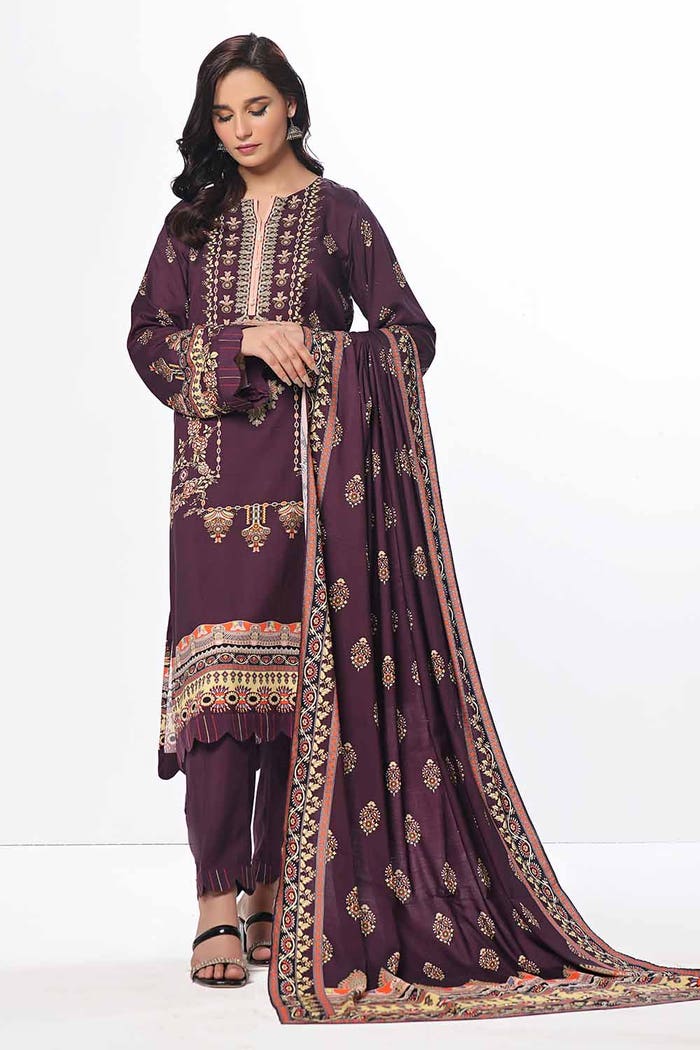
purple embroidered cotton suit